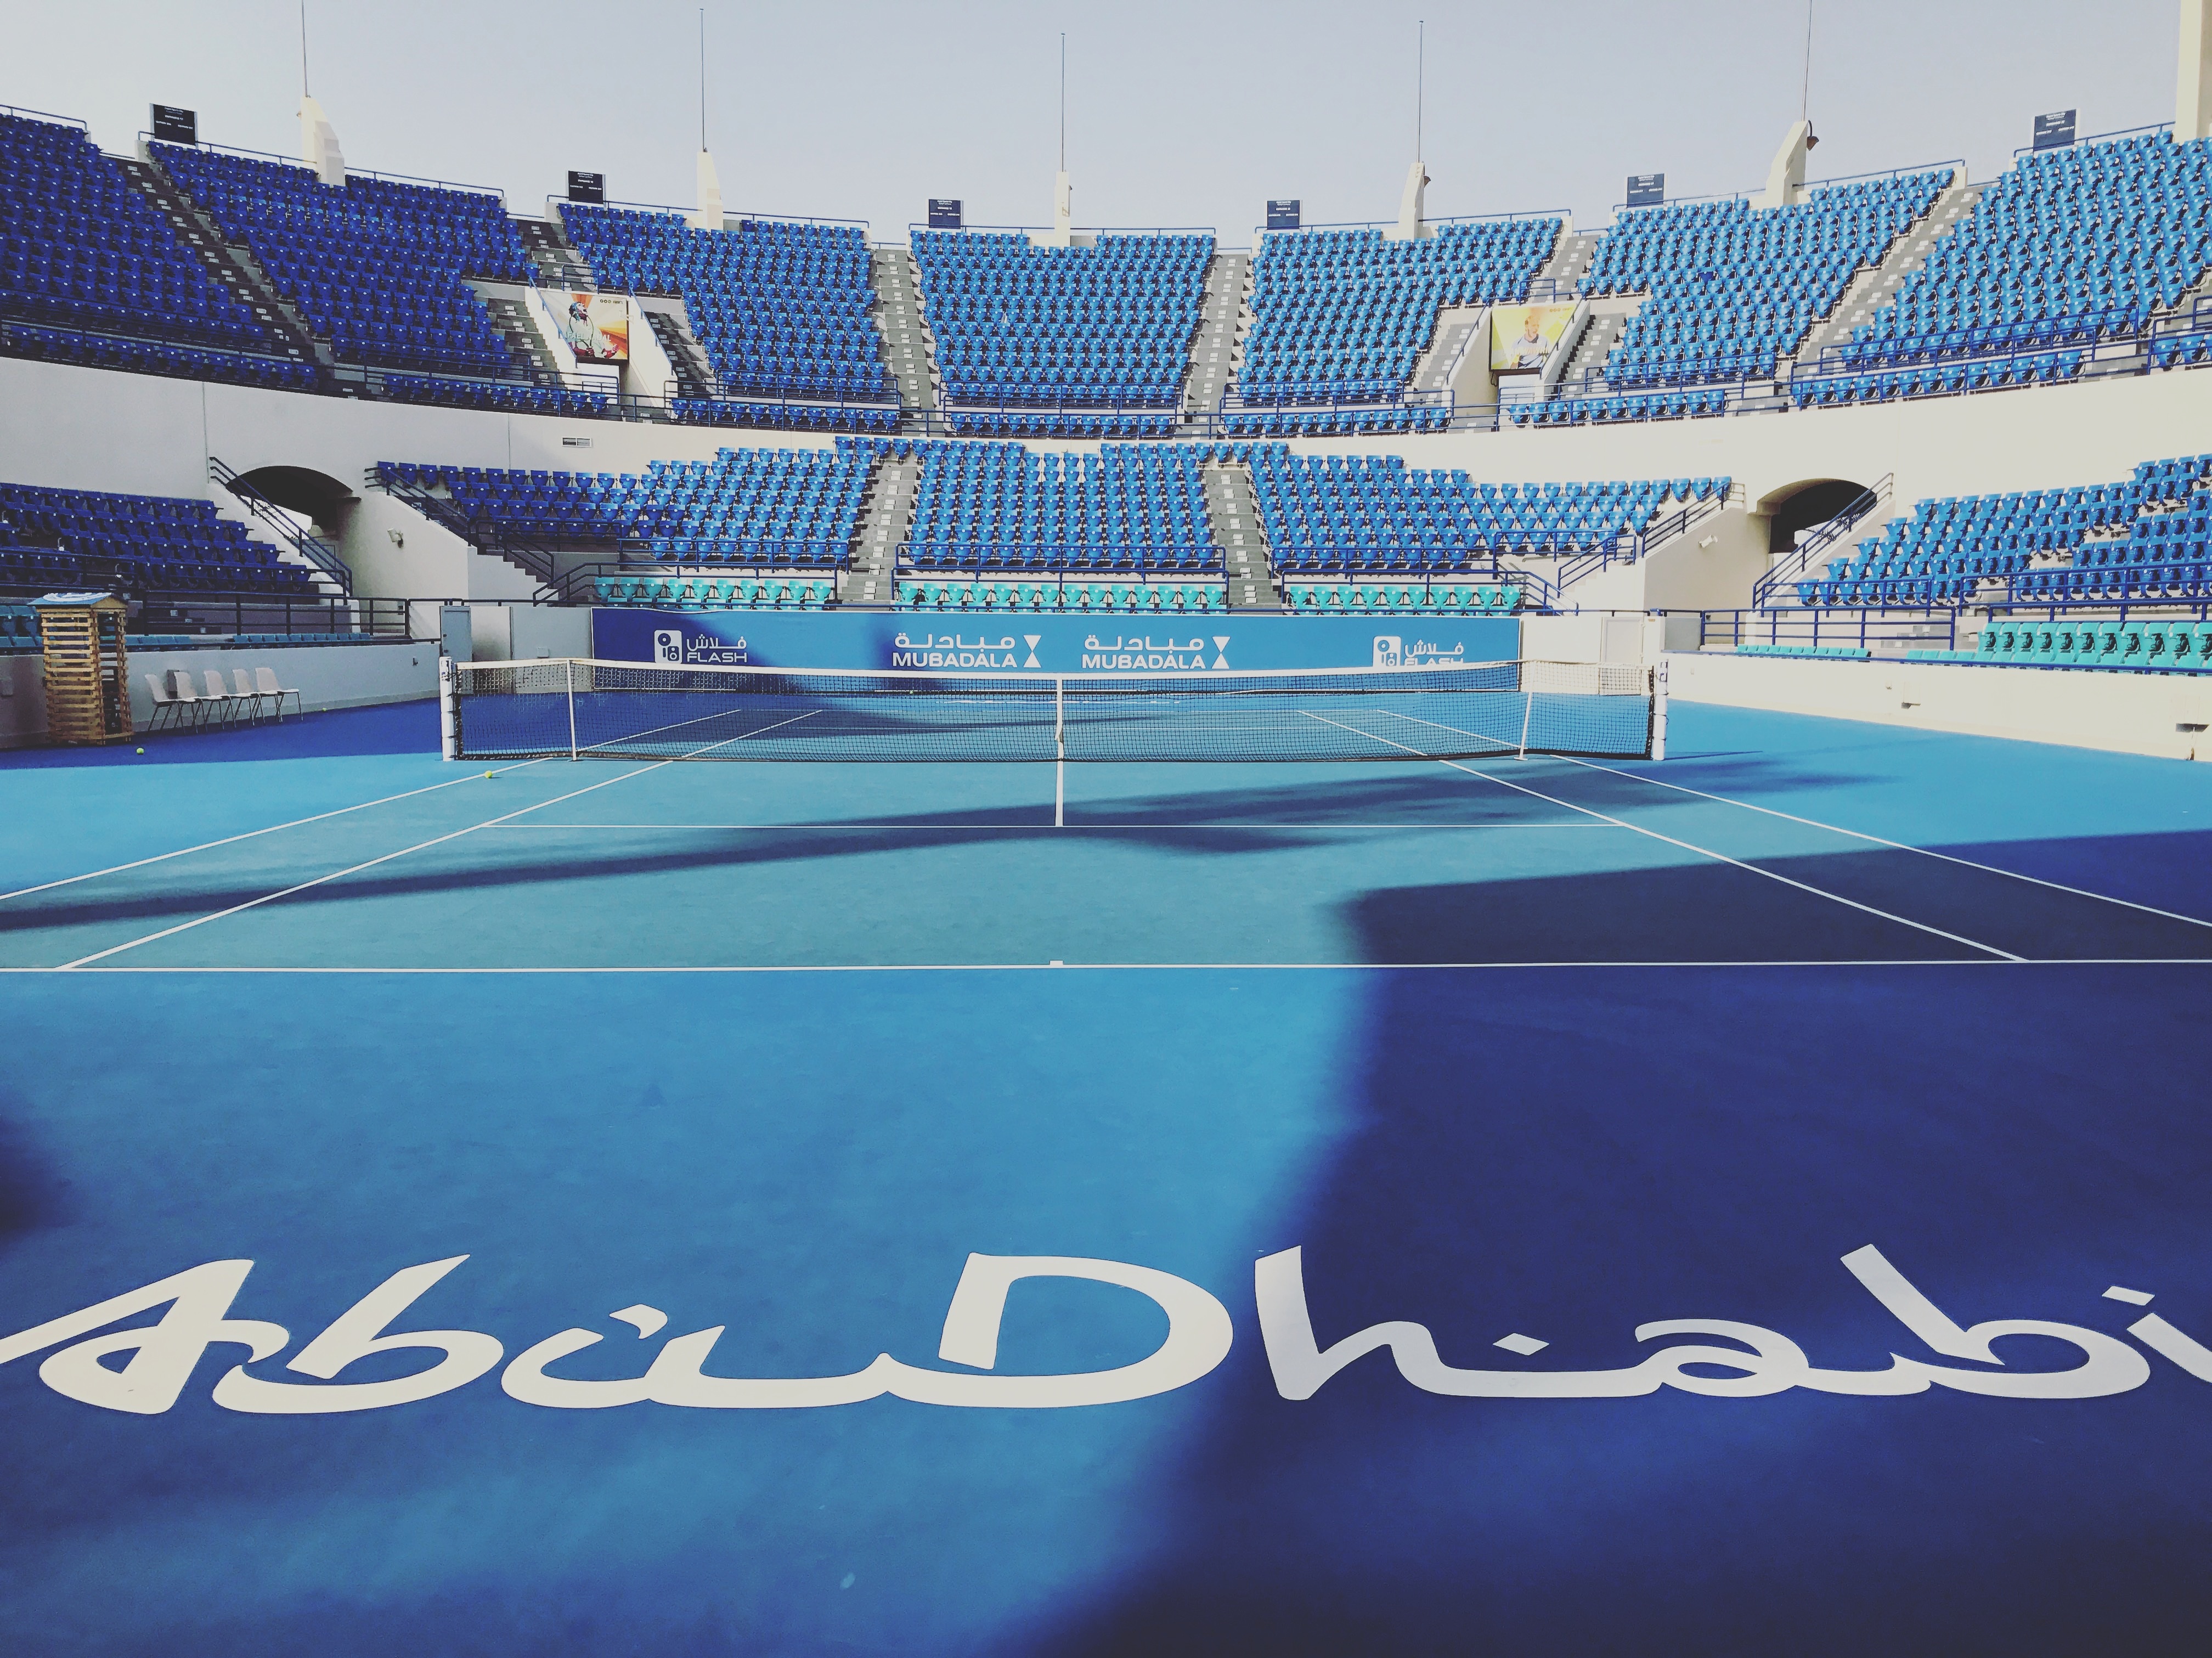
structure, stadium, baseball field, arena, sports, net, baseball park, sport venue, soccer specific stadium